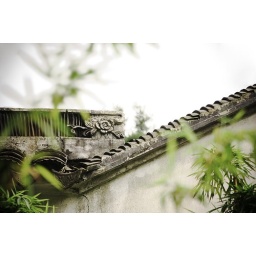
peony at the tiger hill : 2008 in Su-zhou